Lesia Vasylenko

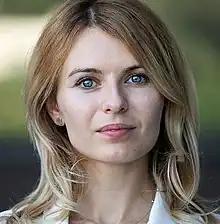
Ukrainian parliamentarian Lesia Vasylenko

Lesia Volodymyrivna Vasylenko (born March 31, 1987) is a Ukrainian lawyer and politician serving as a People's Deputy of Ukraine in the 9th Ukrainian Verkhovna Rada. Vasylenko is a member of the Ukrainian permanent delegation to the Parliamentary Assembly of the Council of Europe and president of the Inter-Parliamentary Union's Bureau of Women Parliamentarians. She is the founder of , a human rights non-governmental organization that provides assistance to servicemen and veterans.